Maroon Dam

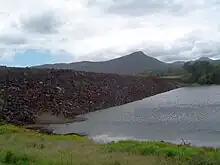
Dam wall and Mount May, 2010.

The dam is located southwest of Beaudesert. The primary inflow of the reservoir is Burnett Creek, a tributary of Logan River.